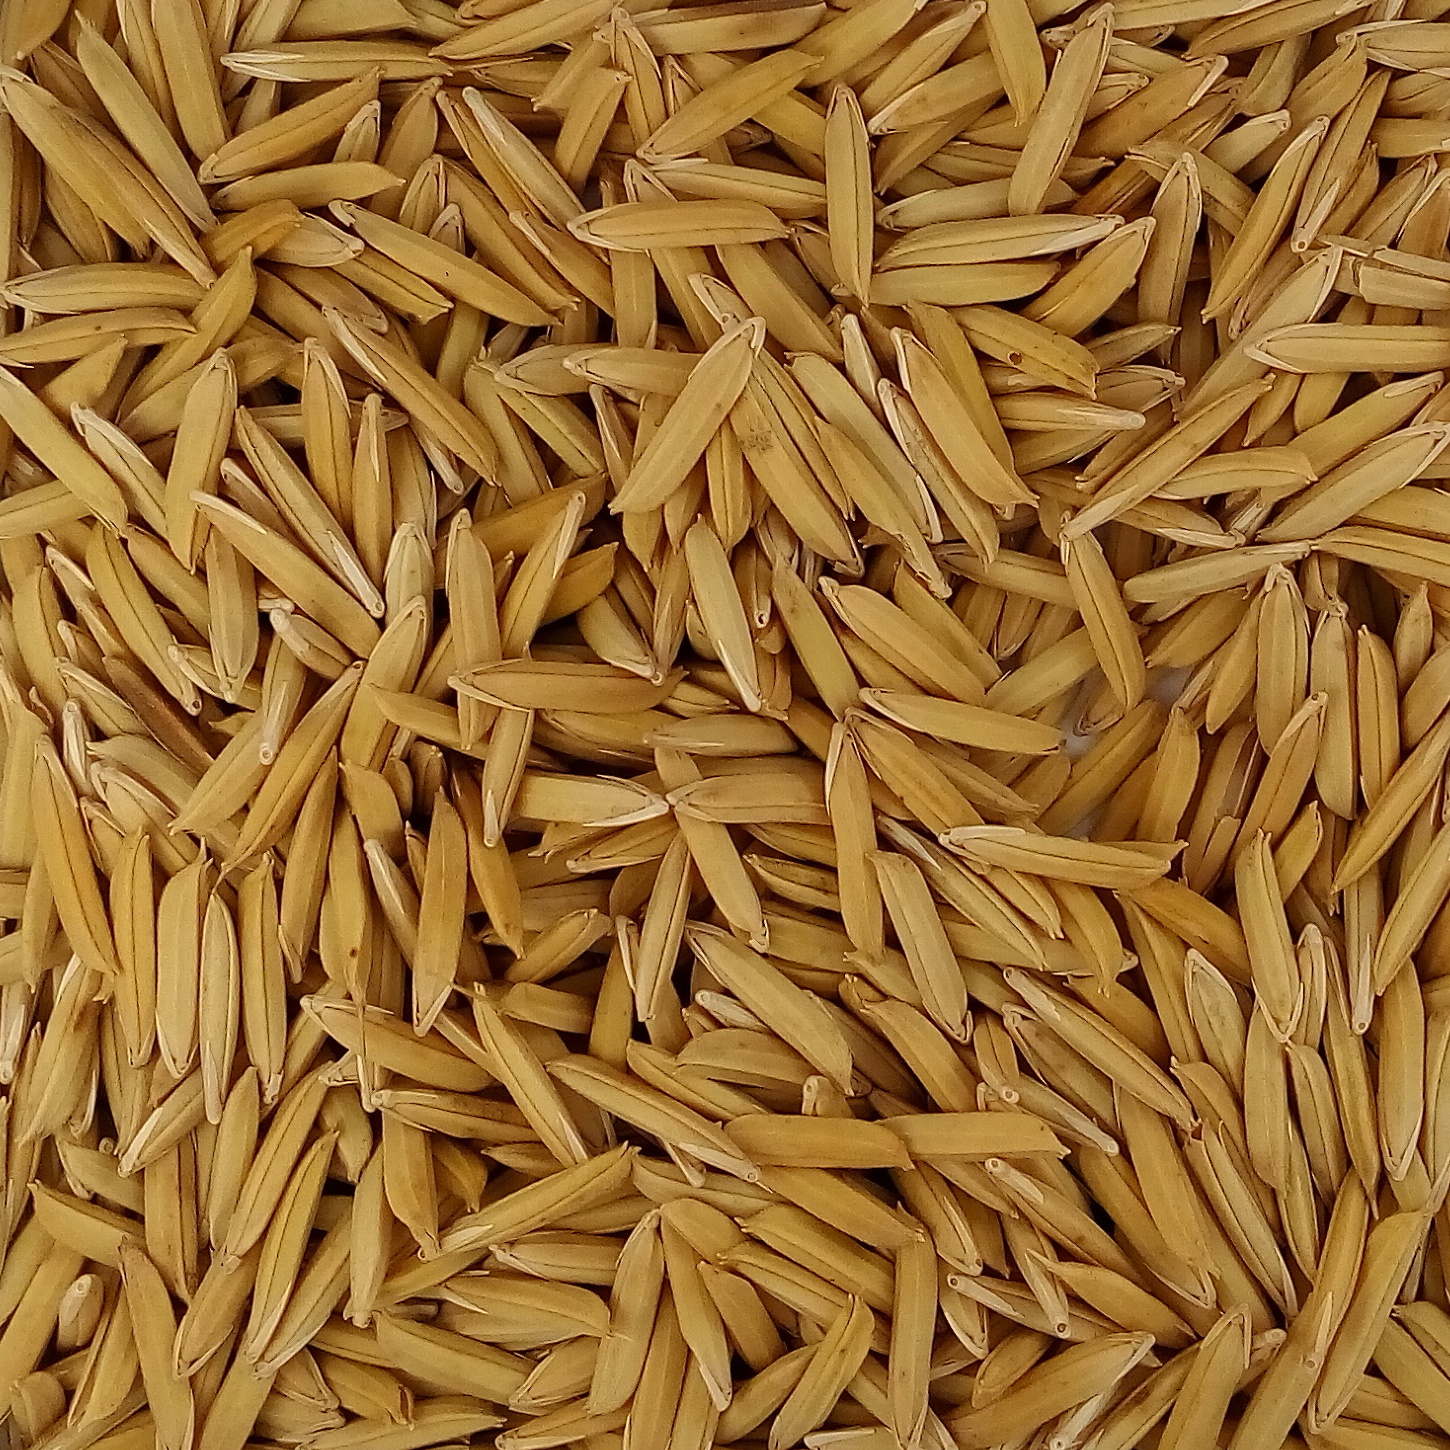
Rice seed variety: 1718